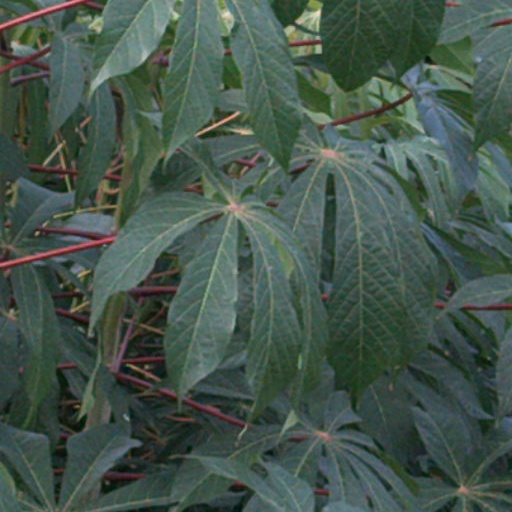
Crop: cassava